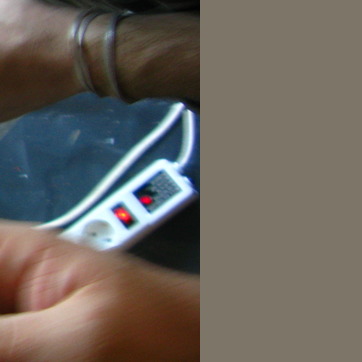
Material: plastic